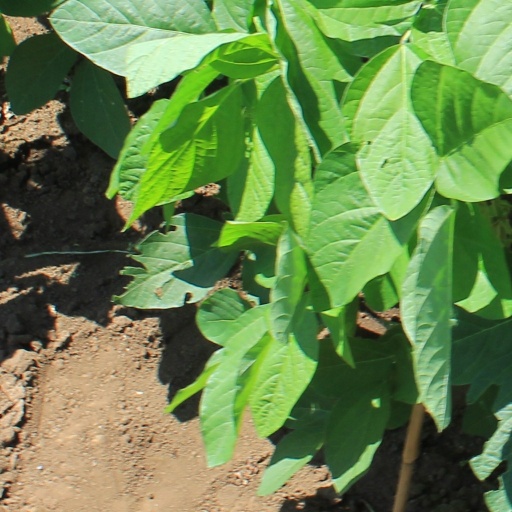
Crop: soybean